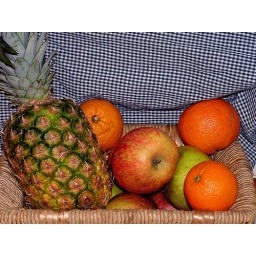
Oranges, apples and pineapple today...Strawberries are in the refrigerator....